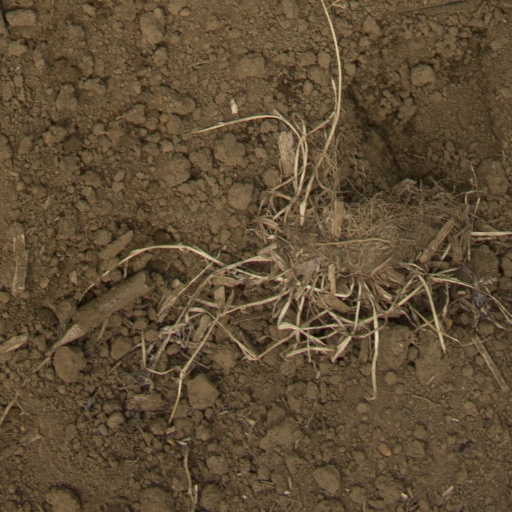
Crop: Jerusalem artichoke